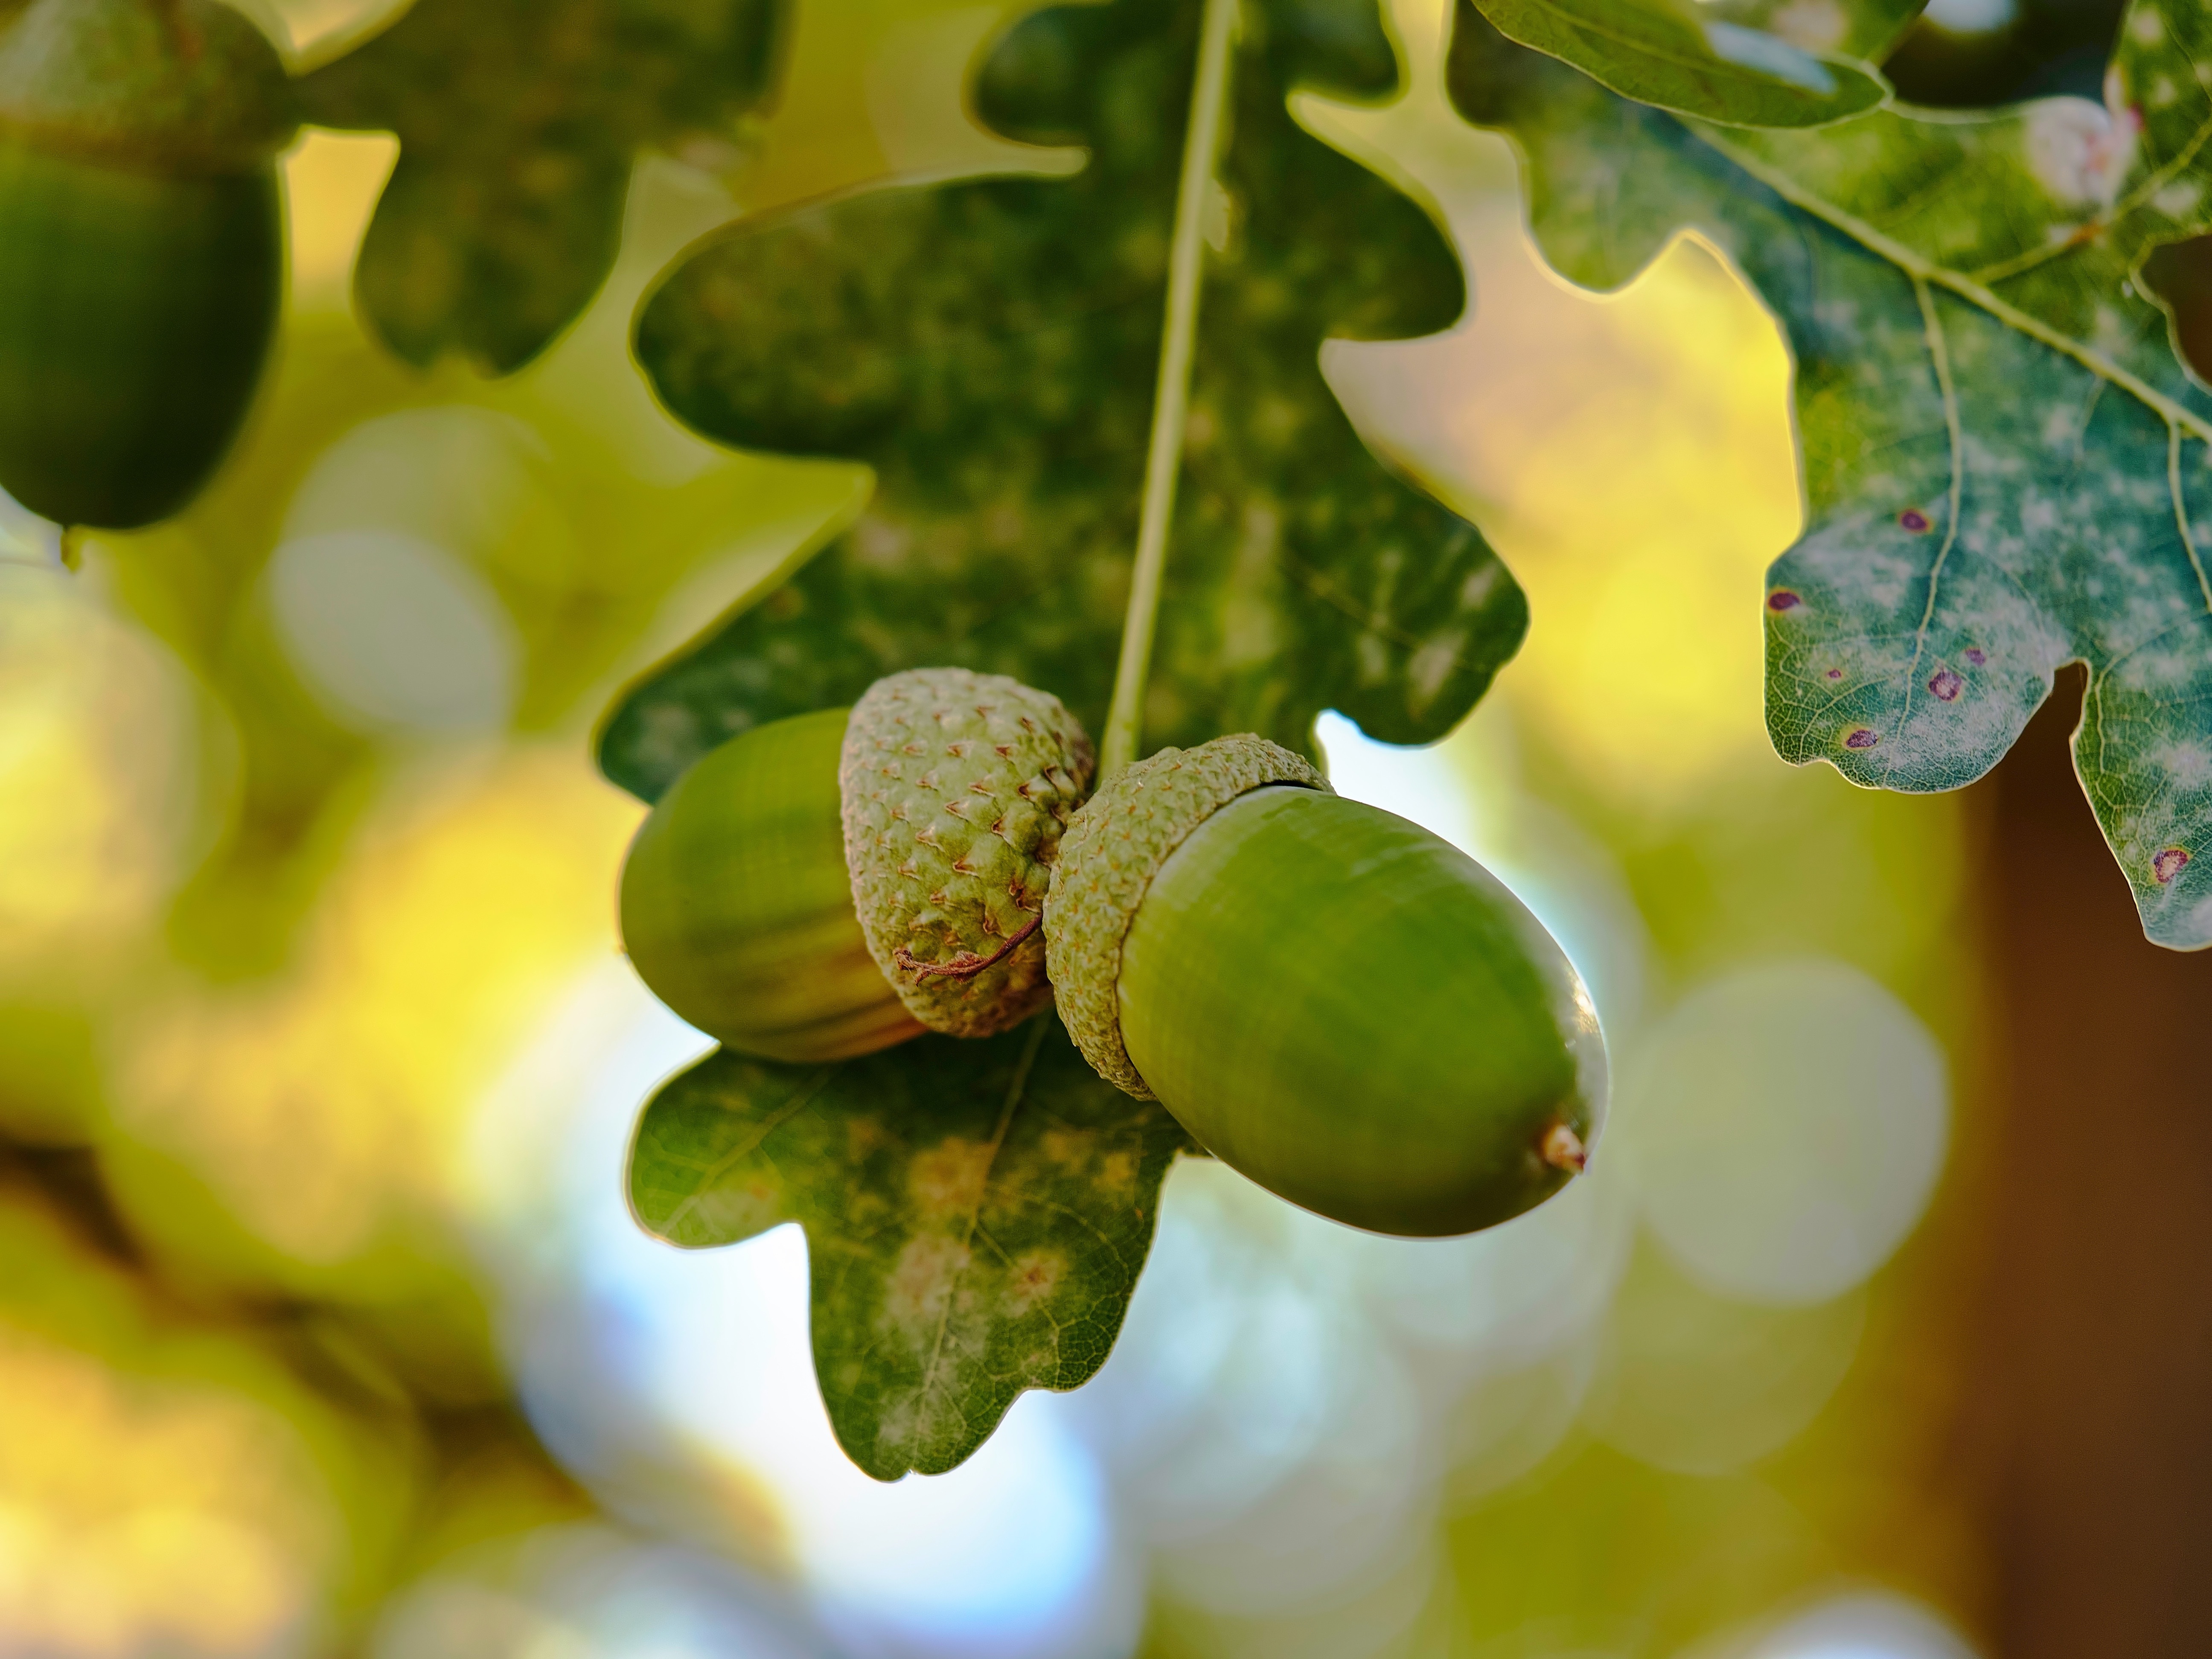
tree, nature, branch, blossom, plant, fruit, sunlight, leaf, flower, food, green, produce, autumn, botany, yellow, flora, season, close up, shrub, oak, macro photography, flowering plant, maidenhair tree, plant stem, woody plant, land plant